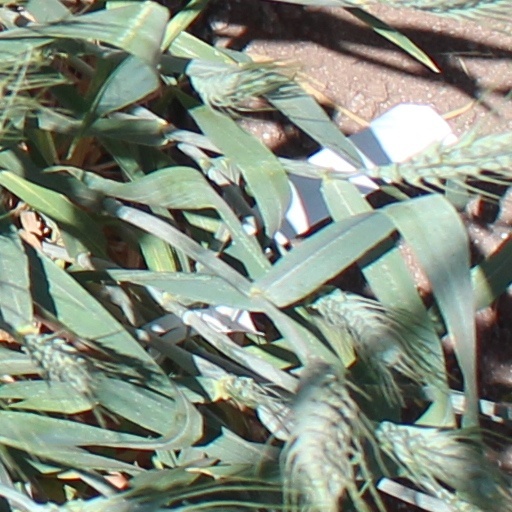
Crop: wheat